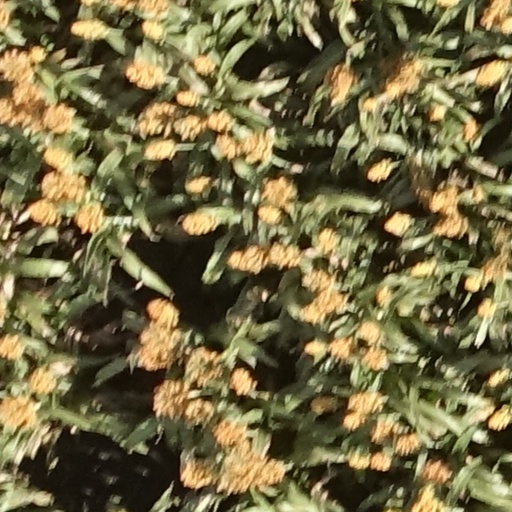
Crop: sorghum